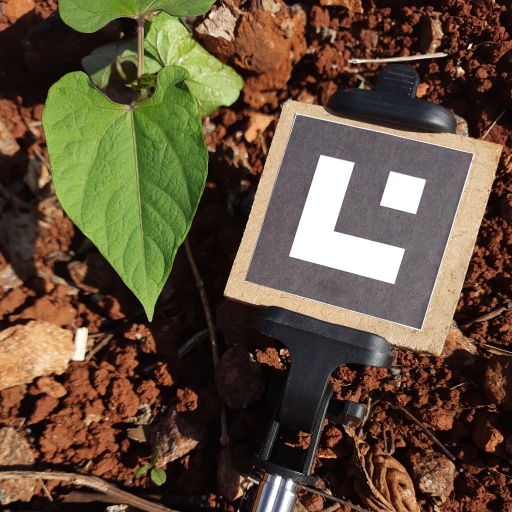
Observations: wavy surface, no eating holes, under sunlight